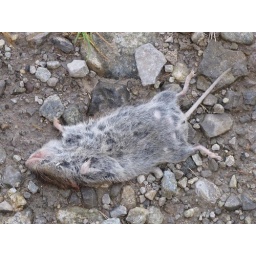
Io in mountain bike sono un pericolo pubblico..mi scusi tanto signor topo